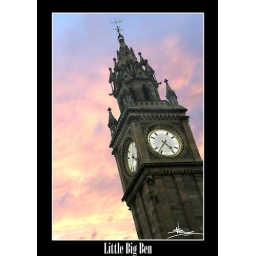
the clock tower in Belfast